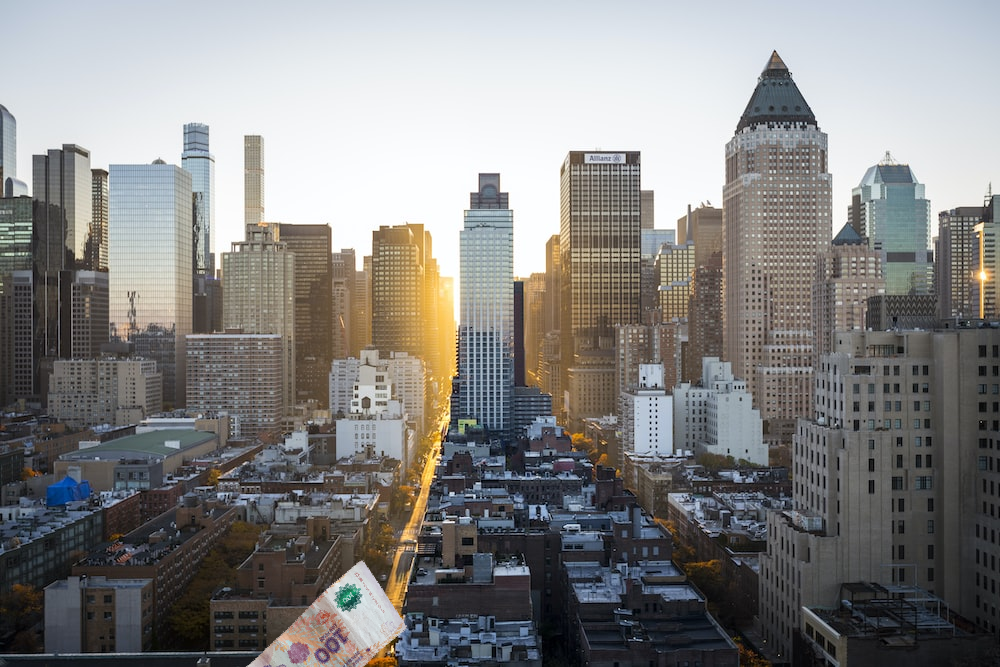
Denominación: 100